Gijubhai Badheka

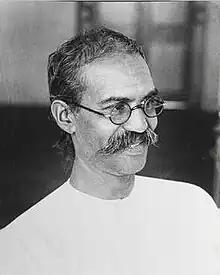

Gijubhai Badheka (15 November 1885 – 23 June 1939) was an educator who helped to introduce Montessori education methods to India. He is referred to as "Moochhali Maa" ("mother with whiskers"). Badheka was a high court lawyer, however, following the birth of his son in 1923, he developed an interest in childhood development and education. In 1920, Badheka founded the "Bal Mandir" pre-primary school. Badheka published a number of works in the field of education including "Divaswapna" ("Daydreams").